The Coronation (train)

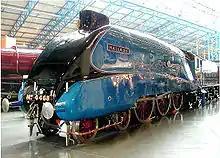
A4 Pacific no. 4468 "Mallard" in the garter blue livery originally reserved for locomotives that hauled "The Coronation"

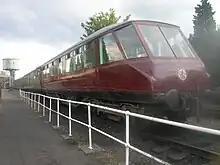
One of the 'beaver-tail' observation cars used on "The Coronation", in rebuilt form at the Great Central Railway

26 coaches were built – three of each type of articulated pair plus two observation cars, sufficient to form three eight-coach trains. Two of these, with the observation cars, were for use on the "Coronation" and lettered accordingly; the third was spare, used for maintenance cover on both the "Coronation" and the "West Riding Limited", which used an almost-identical eight-coach train but lacked the observation car.